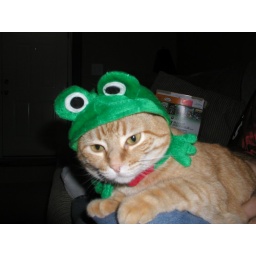
Zoe cat in a frog hat